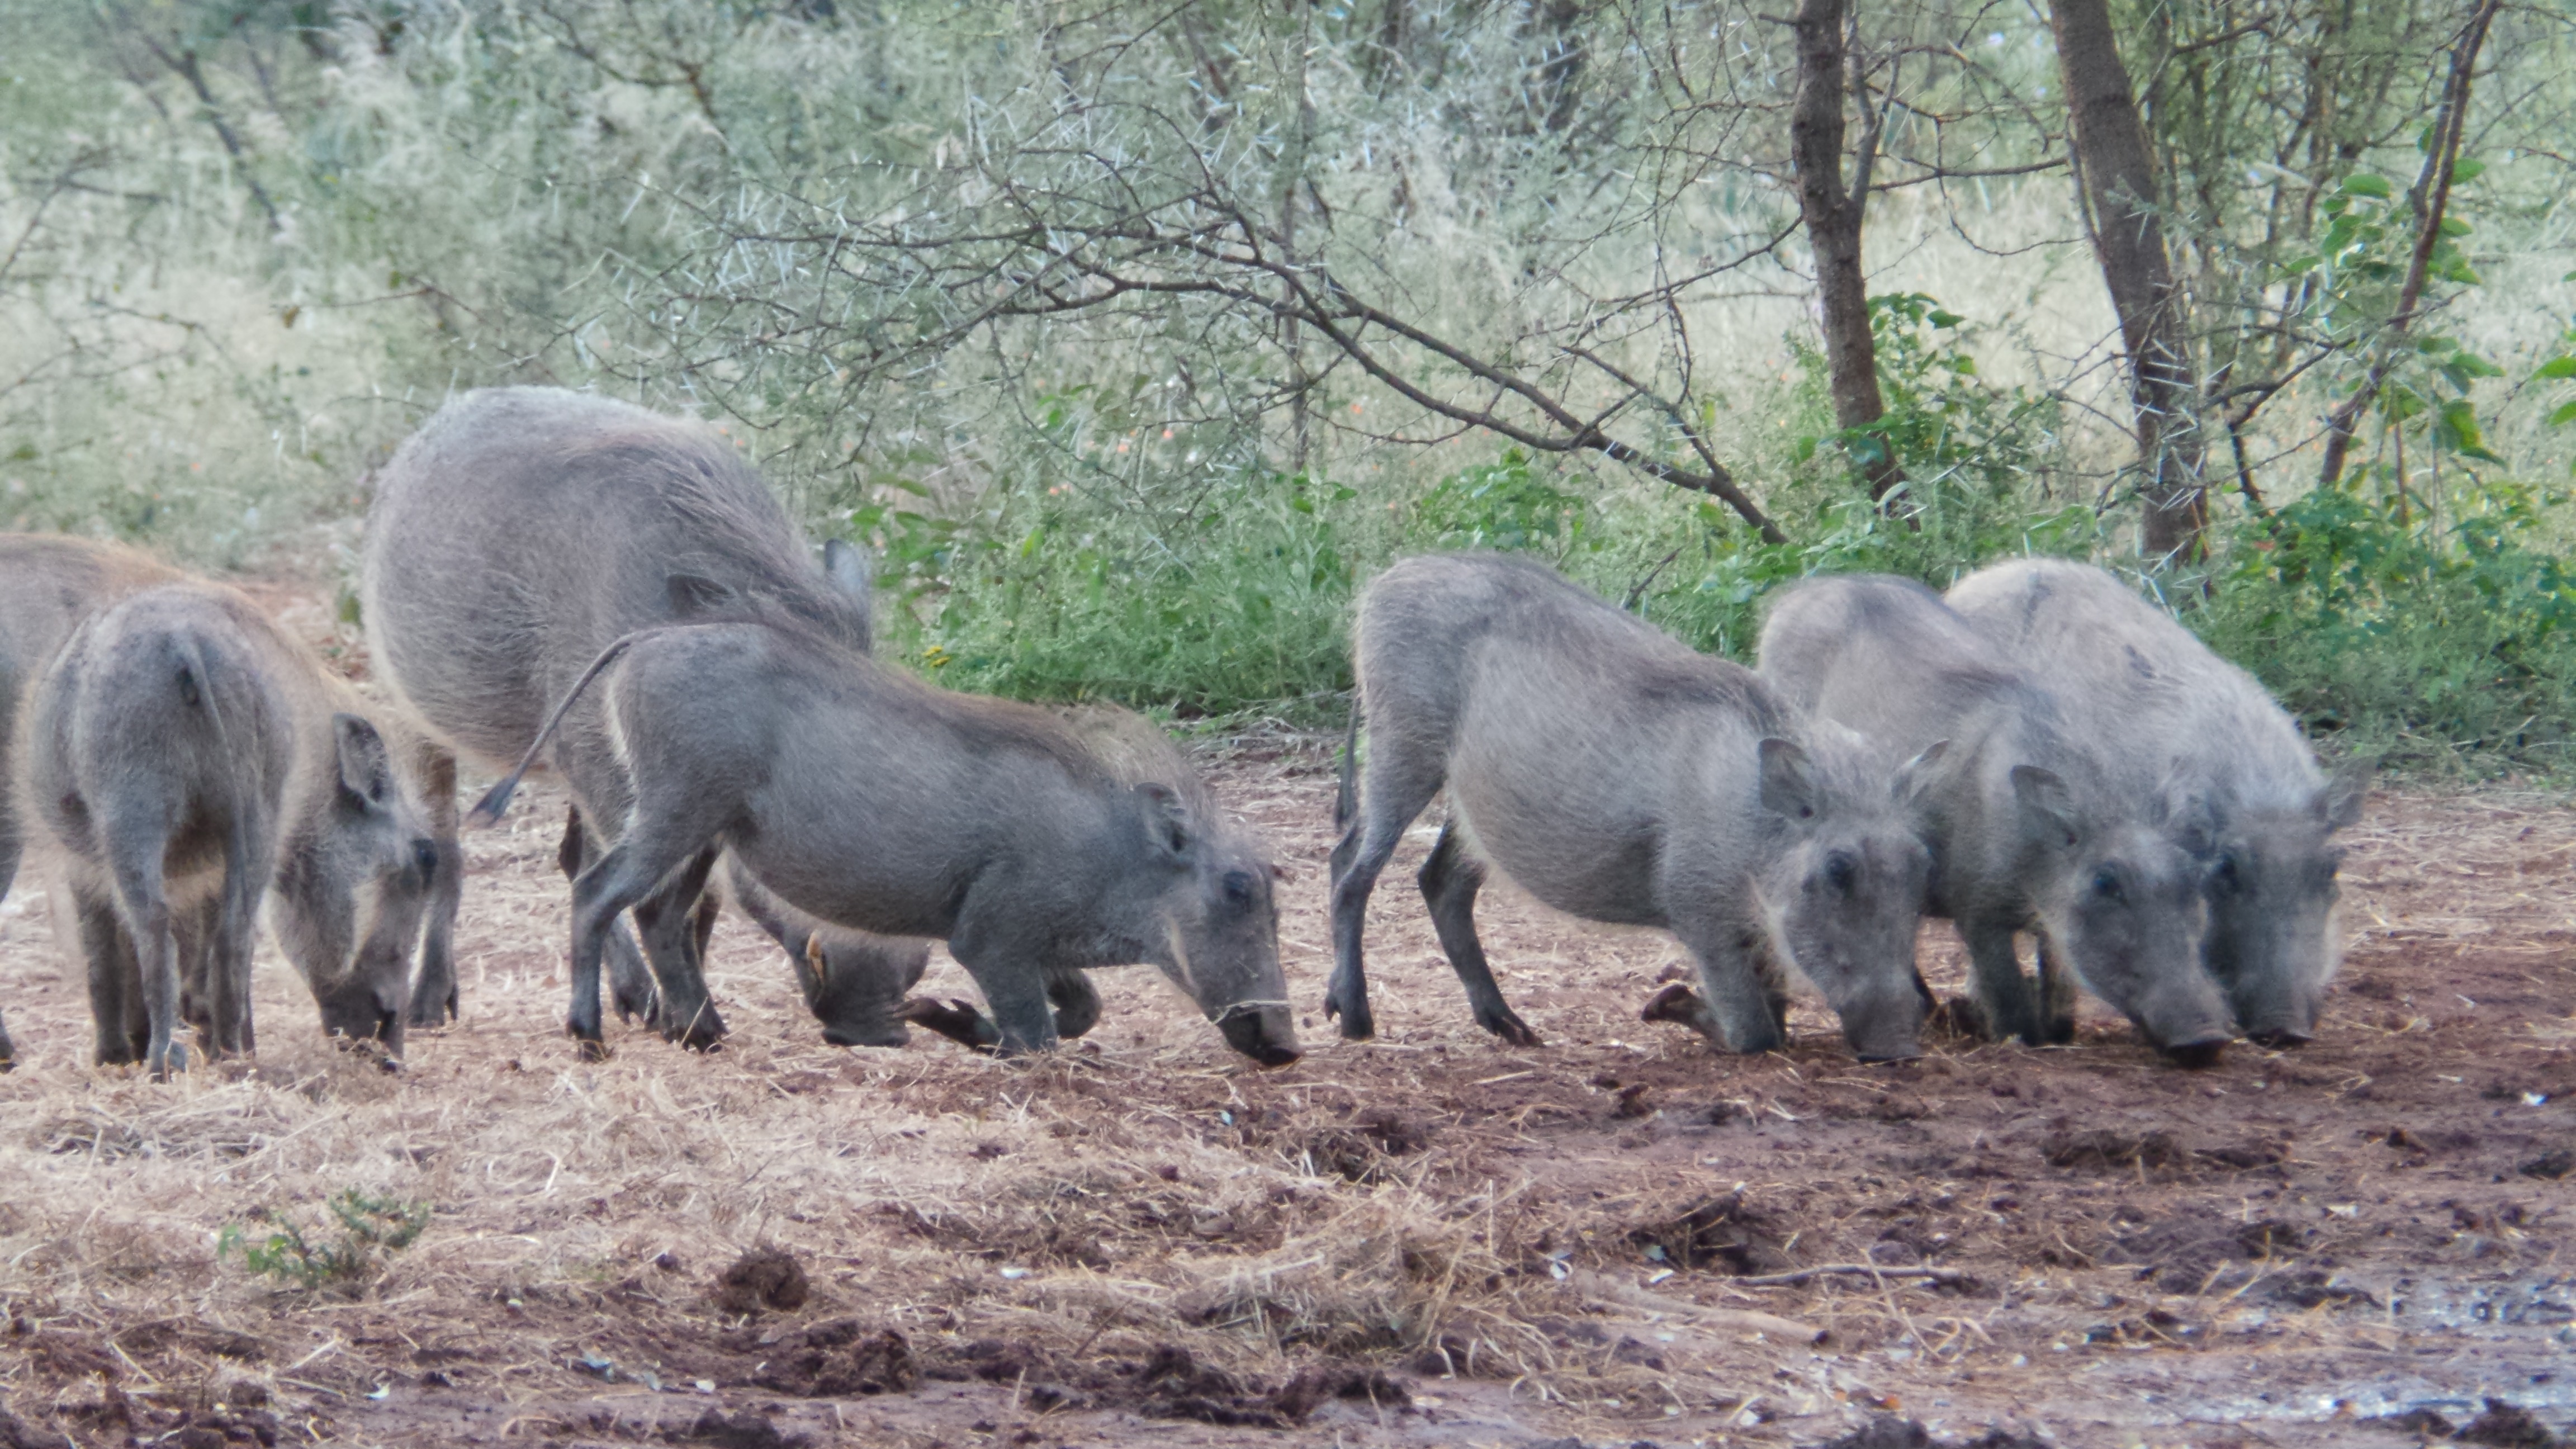
wildlife, herd, grazing, africa, mammal, fauna, pigs, vertebrate, pig, wild boar, warthog, domestic pig, warthogs, limpopo, pig like mammal, peccary